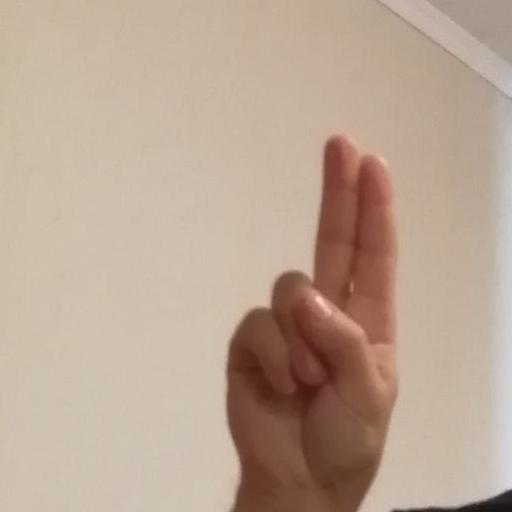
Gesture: two_up